Chainsaw safety features

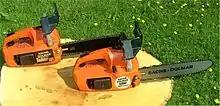
Top-handled chainsaws

Top-handled chainsaws are a form of chainsaw whose safety is deliberately compromised in order to permit them being used single-handed where this is essential. They are restricted to working at height, such as up a tree. In all other cases, it should be possible to arrange the cutting task so that it can instead be carried out with two hands and the safer rear-handled chainsaw.